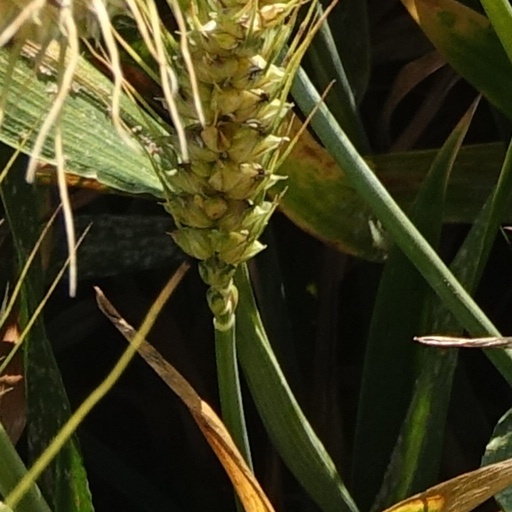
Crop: wheat